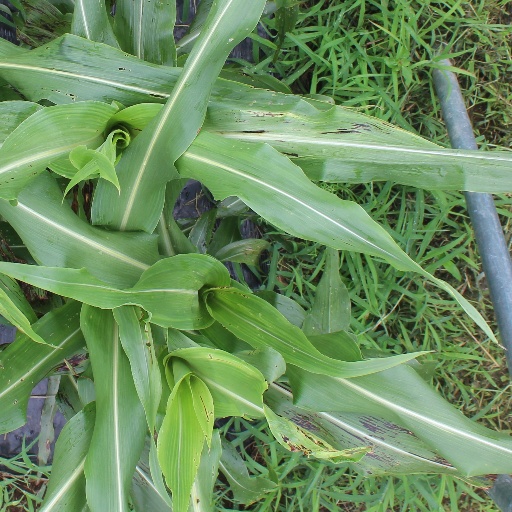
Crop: sorghum